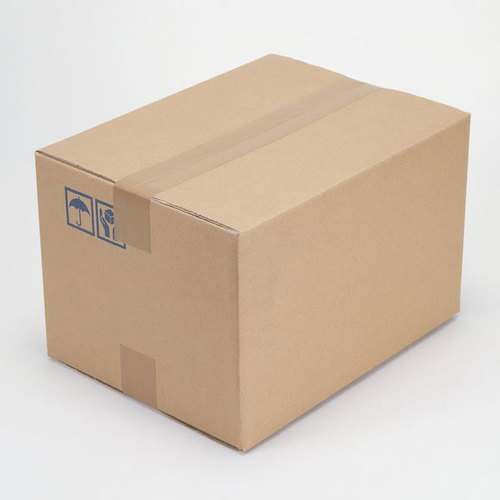
Label: cardboard